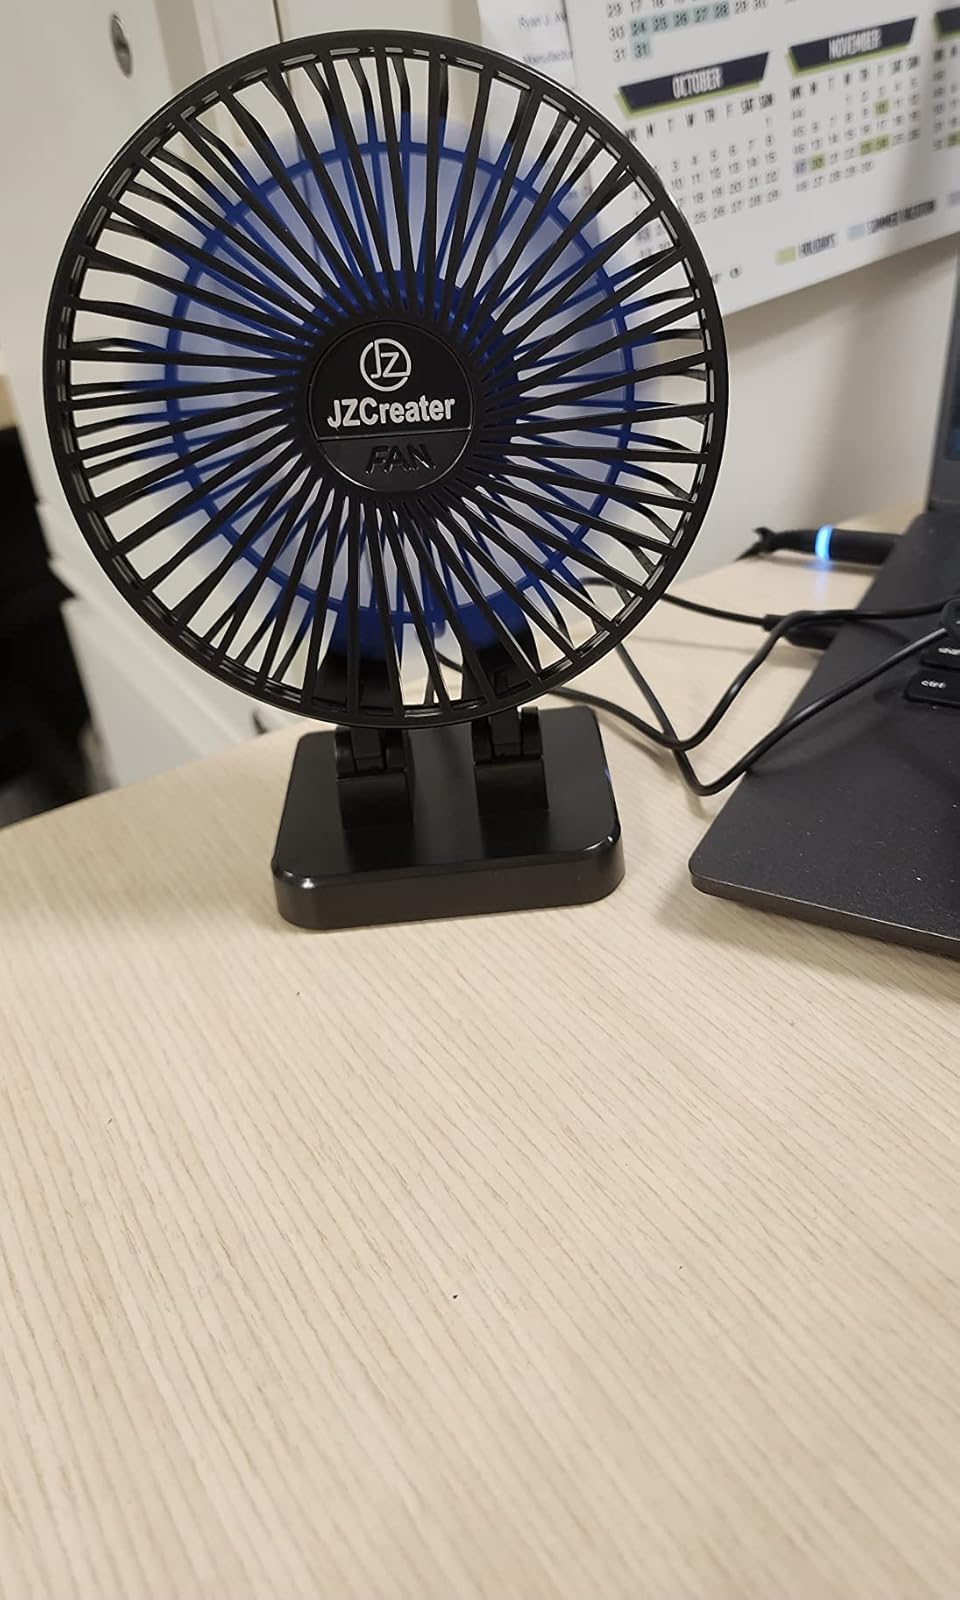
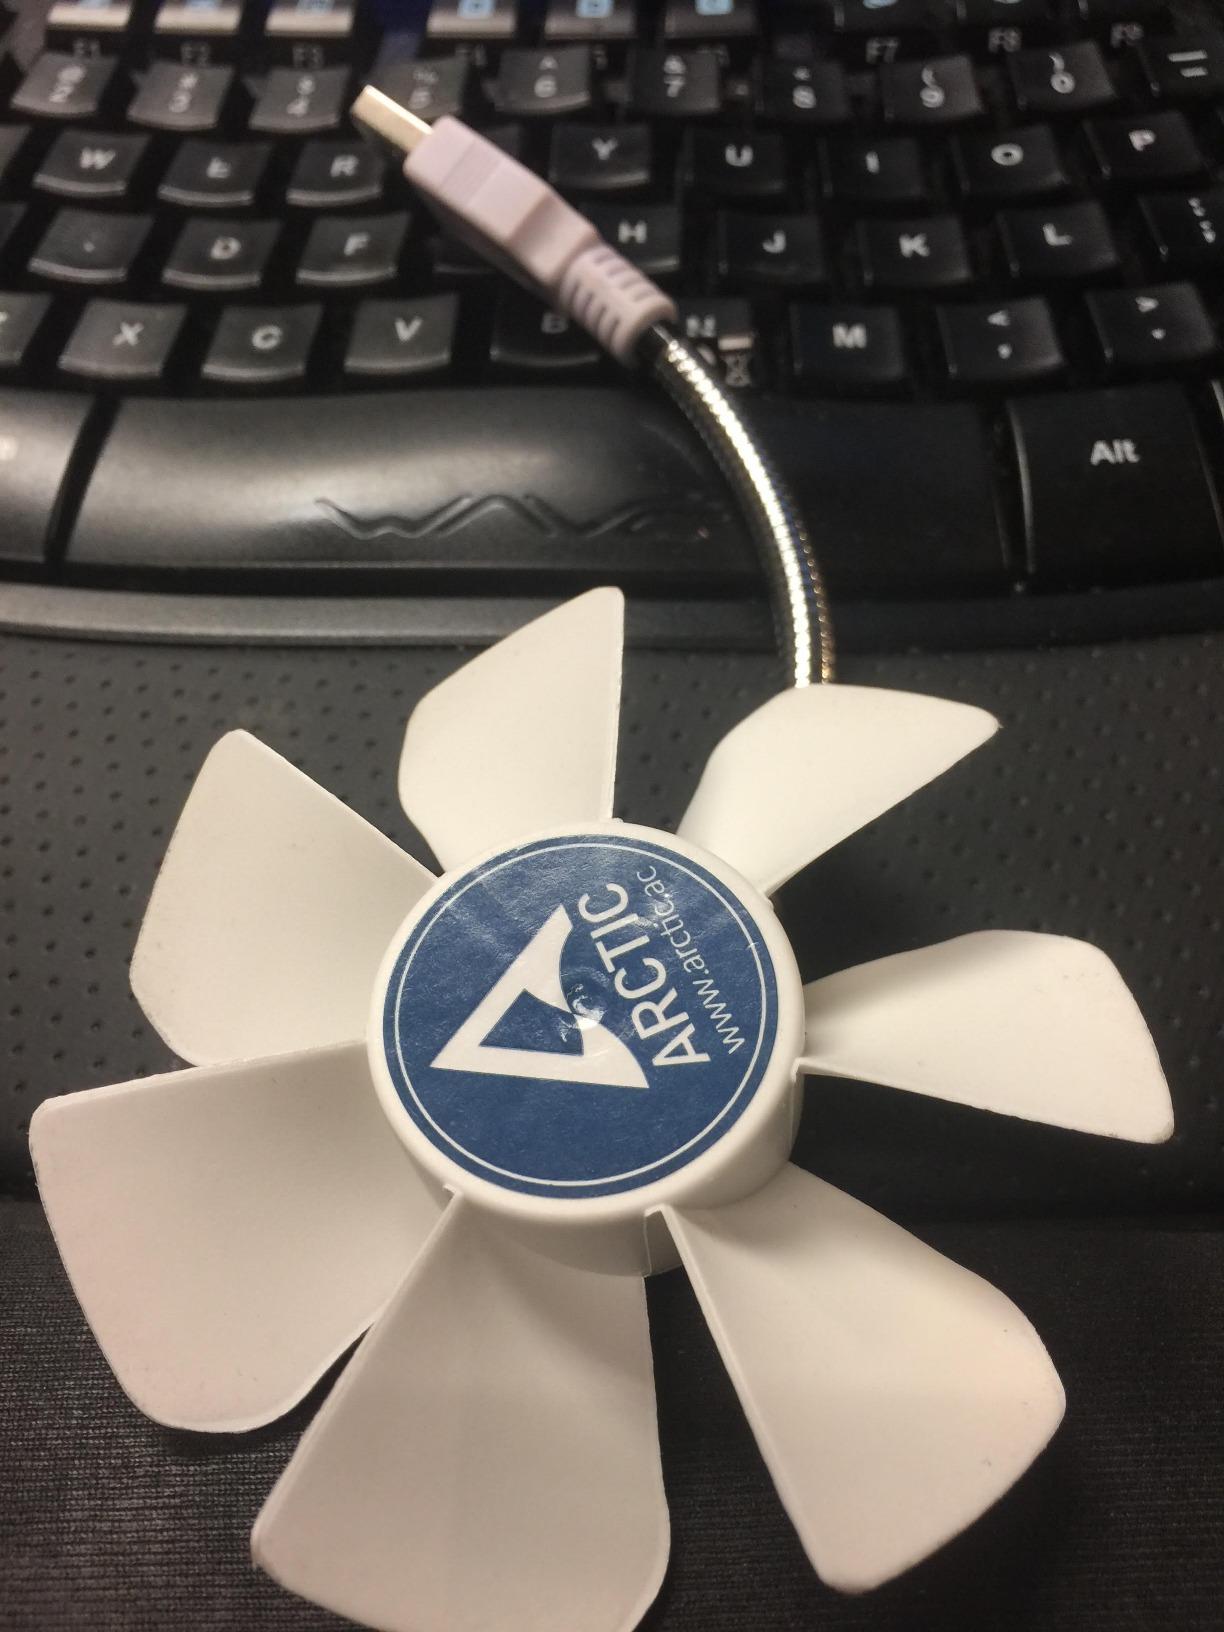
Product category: fan
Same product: no